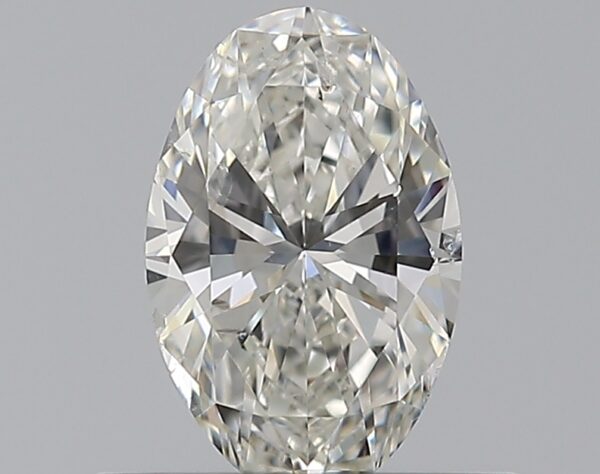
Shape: oval
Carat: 0.5
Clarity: SI1
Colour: H
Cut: EX
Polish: EX
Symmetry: VG
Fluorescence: N
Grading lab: GIA
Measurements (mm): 6.75 x 4.38 x 2.72